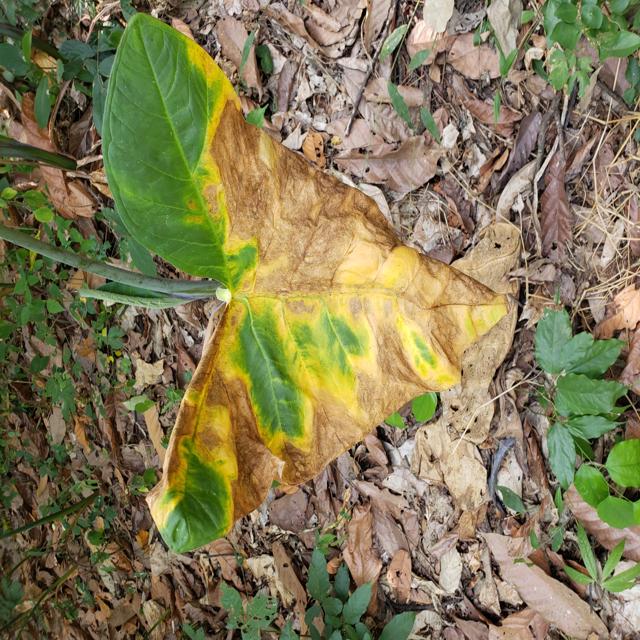
Label: Late_Blight